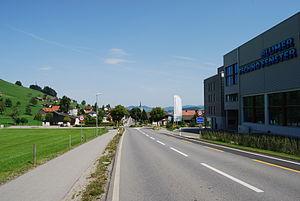
Waldstatt est une commune suisse du canton d'Appenzell Rhodes-Extérieures.